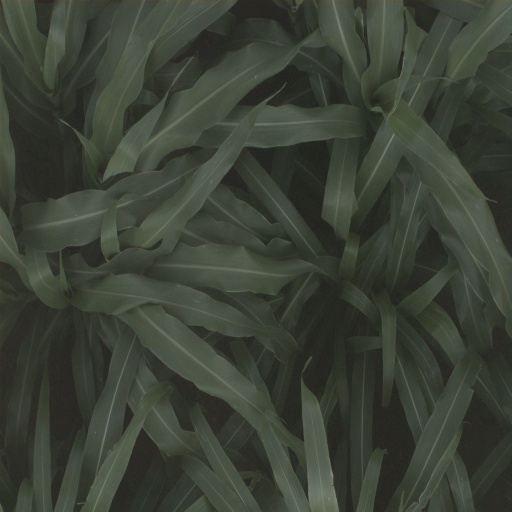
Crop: sorghum